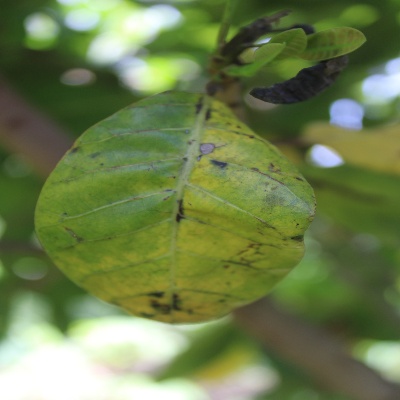
Crop: Cashew
Condition: anthracnose